Creedence Clearwater Revival

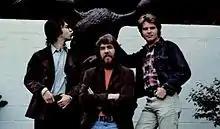
Trade advertisement for the release of CCR's single "Sweet Hitch-Hiker" in July 1971

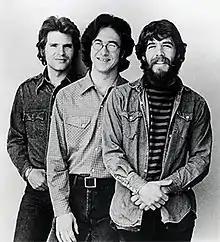
CCR in 1972 after Tom Fogerty's departure; John Fogerty, Stu Cook, Doug Clifford

Around this time, an overwhelming perception among the other band members that John was being overly controlling and domineering was approaching a boiling point. Tom Fogerty decided he had enough and resigned from CCR in early 1971 after the recording of "Pendulum", with his departure being made public in February of that year. The remaining members initially considered replacing him, but ultimately continued as a trio.